RWD 15

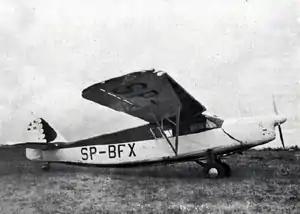

The RWD-15 was a Polish touring aircraft of 1937, designed by the RWD team and built by the Doświadczalne Warsztaty Lotnicze (DWL).